Gosho no Gorōmaru

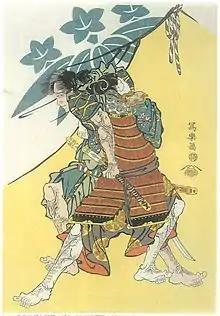
Gosho no Gorōmaru capturing Soga Tokimune by Sharaku

In June 1193, Gorōmaru participated in the grand hunting event Fuji no Makigari held by shogun Minamoto no Yoritomo. On June 28, 1193, the Soga brothers killed Kudō Suketsune at the event and planned an attack on the shogun, an incident known as the Revenge of the Soga Brothers. The brothers began a bloodbath at the event, defeating ten samurai and slashing many others, during which the elder brother Soga Sukenari was killed by Nitta Tadatsune. The younger brother Soga Tokimune set off to find the shogun and stormed into the shogun's mansion. Gorōmaru, who had been keeping an eye on the situation at the mansion, apprehended Tokimune before he could attack the shogun. According to "Soga Monogatari", Gorōmaru locked Tokimune's elbows, tried to bring him down with his own weight and shouted that he had apprehended the enemy. It is said that Tokimune struggled and tried to find his sword, but gave up when he could not find it. Tokimune was tied up for questioning and executed the next day. Gorōmaru's apprehension of Tokimune marked an end to the Revenge of the Soga Brothers incident.